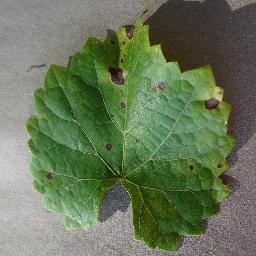
Label: Grape___Black_rot